Samuel Taylor (stenographer)

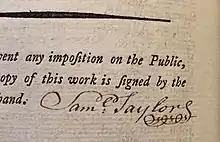
Taylor's signature, from the end of the subscribers' list of the first edition of the "Essay".

Samuel Taylor (1748/49 – 1811) was the British inventor of a widely used system of stenography.